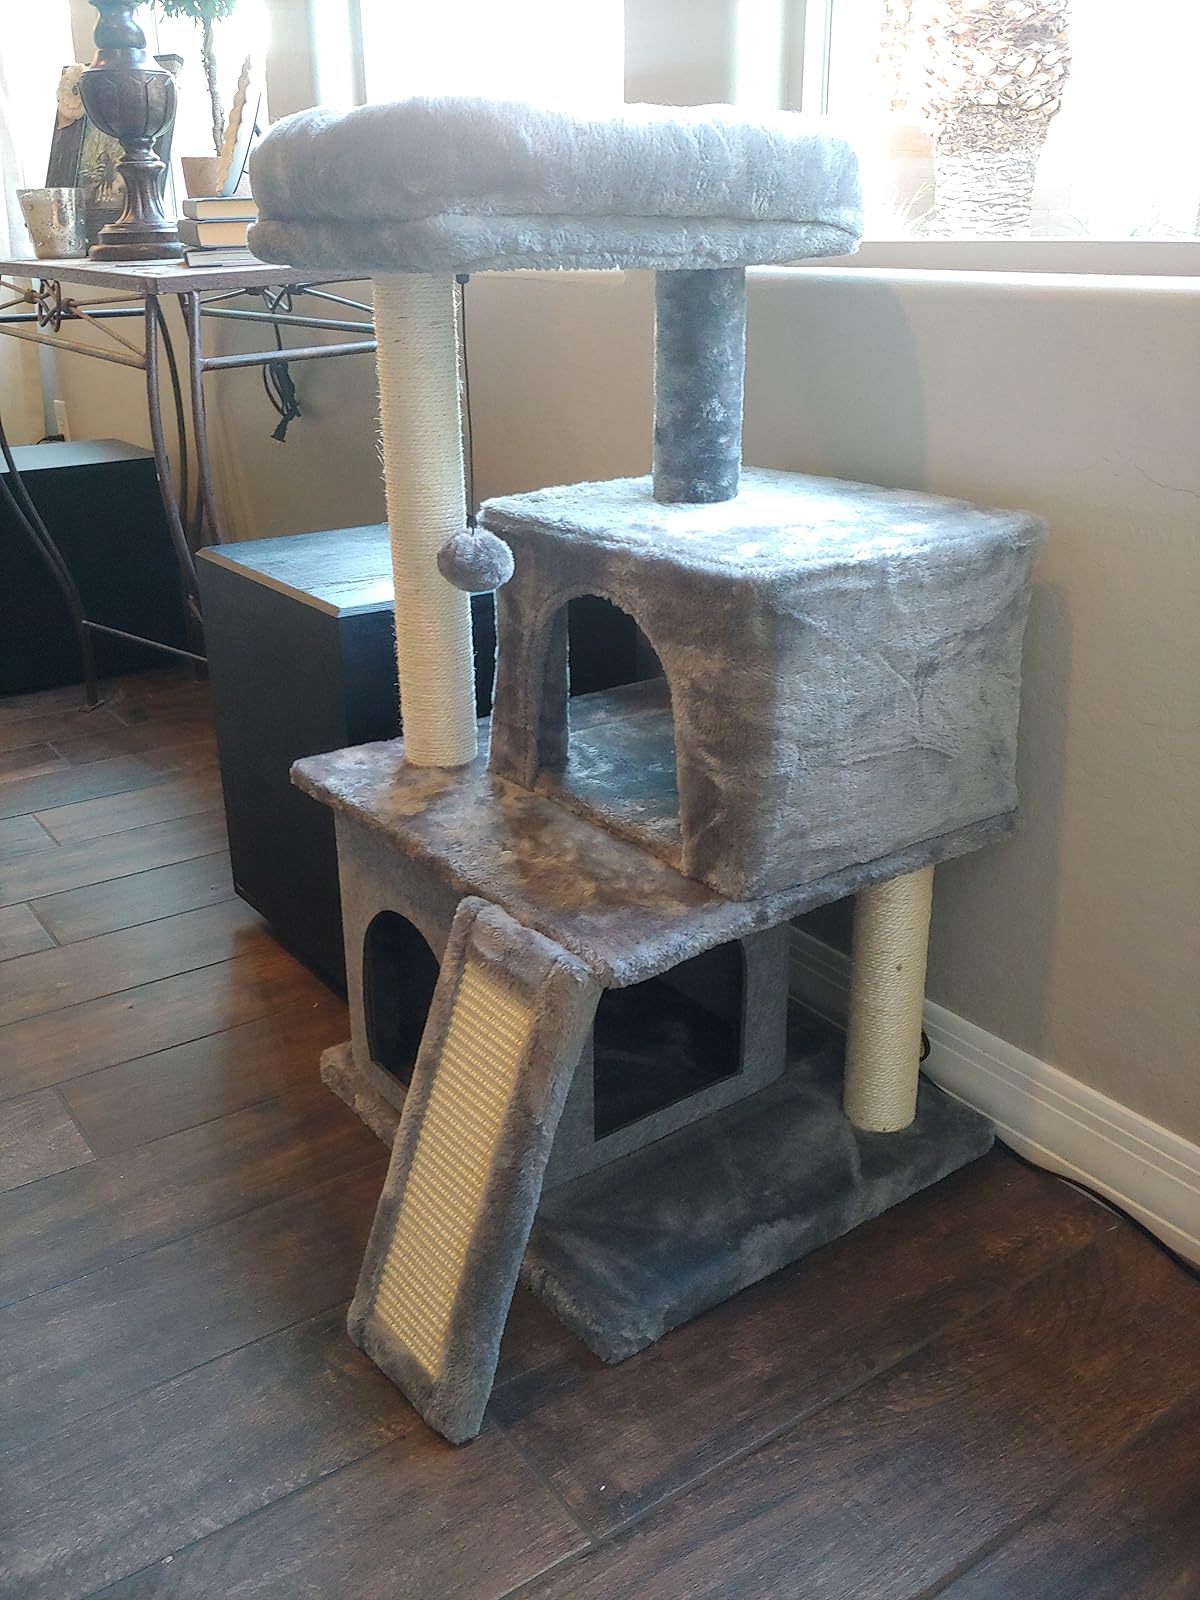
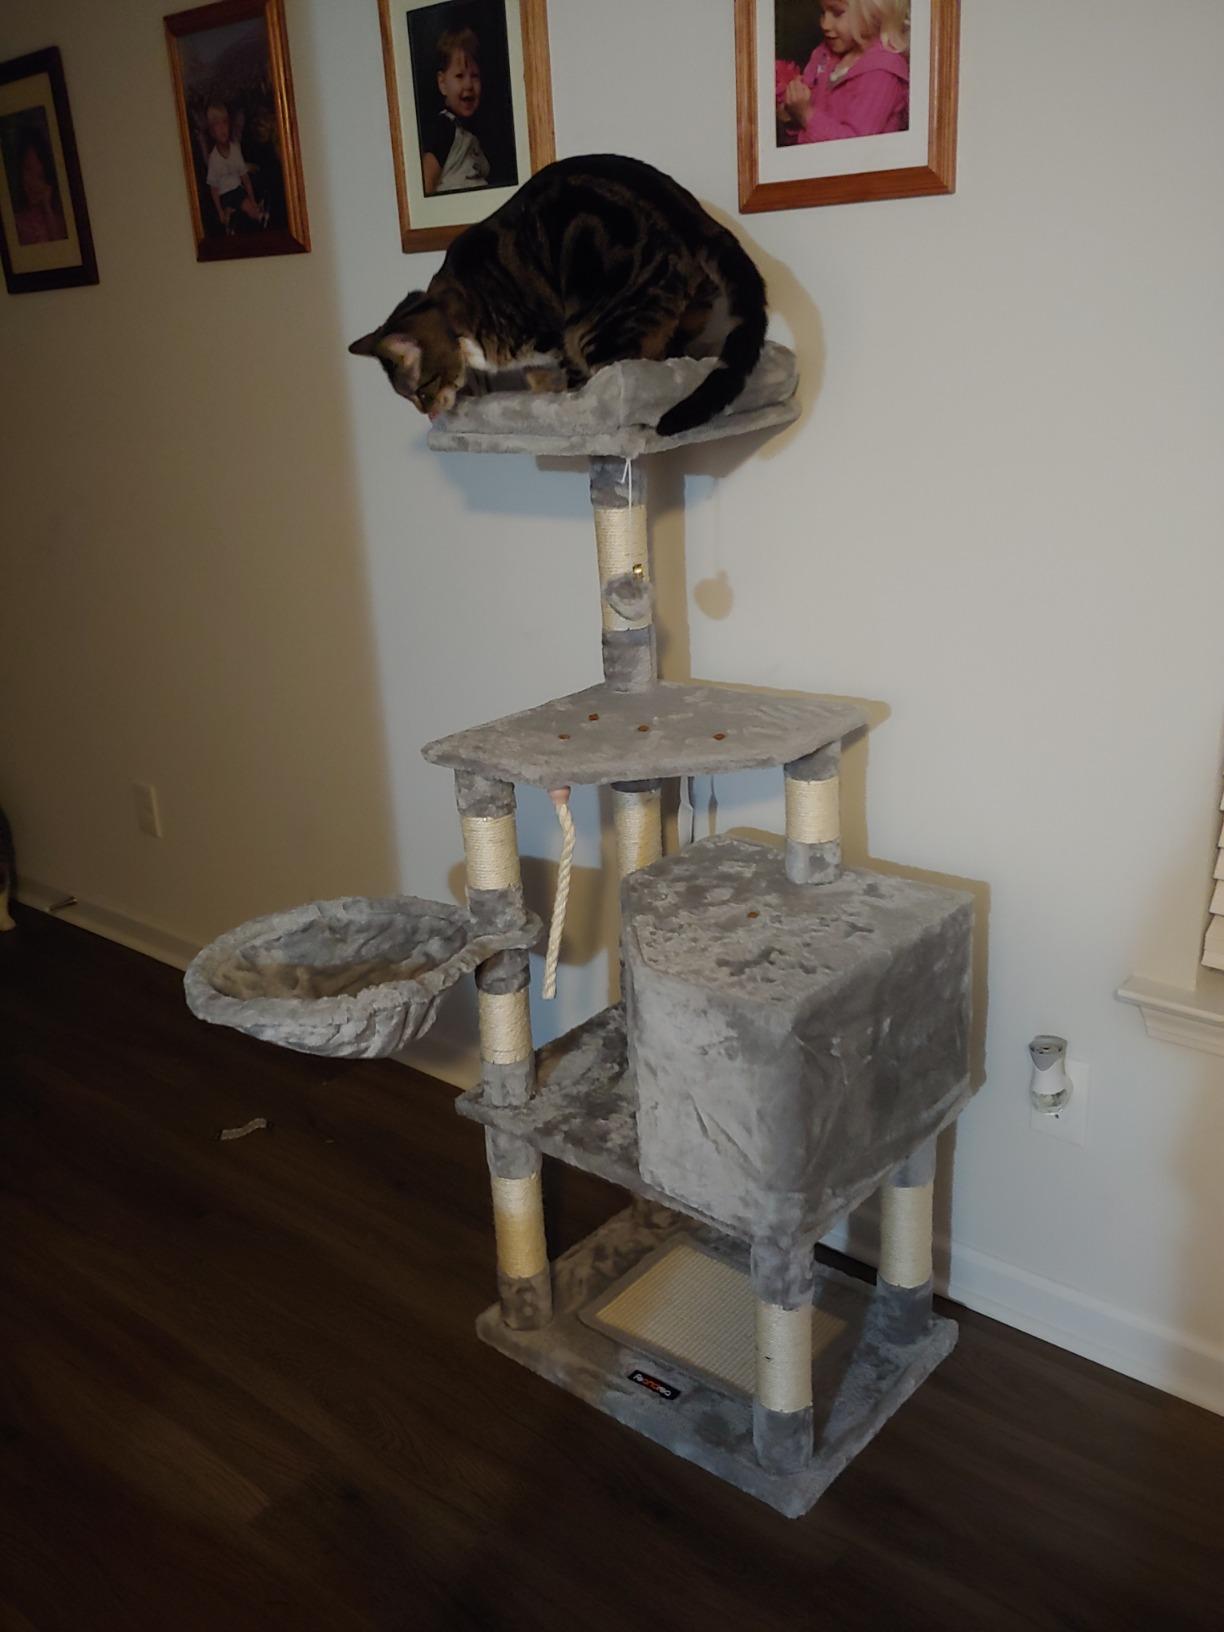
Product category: items_cat tree
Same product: no